Hendersonville, Tennessee

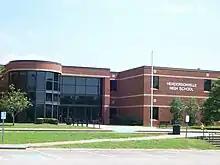
Hendersonville High School

Hendersonville's schools are governed by the Sumner County Schools. Schools located in Hendersonville include: